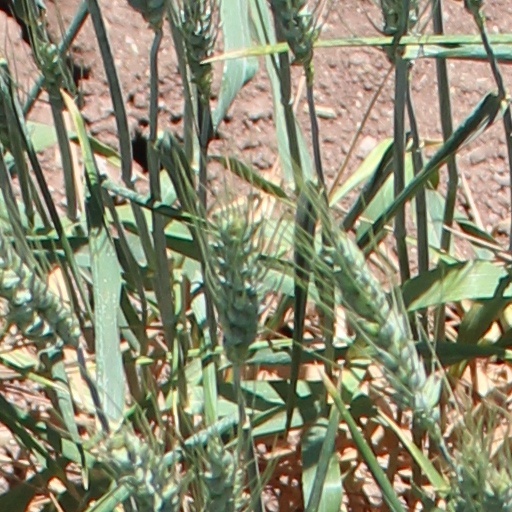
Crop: wheat